Lia Halloran

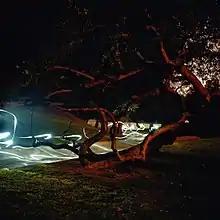
"Griffith Park" (2007, c-print), permanent collection Solomon R. Guggenheim Museum, New York

The haunting photographic series, "Dark Skate" (2008–present, c-prints), comments on the nature of physical being and spiritual essence in a contemporary world. Beginning in 2007, the ongoing series has been shot in the hidden and gritty architecture of various cities, including Los Angeles, Detroit, Miami, and Vienna.